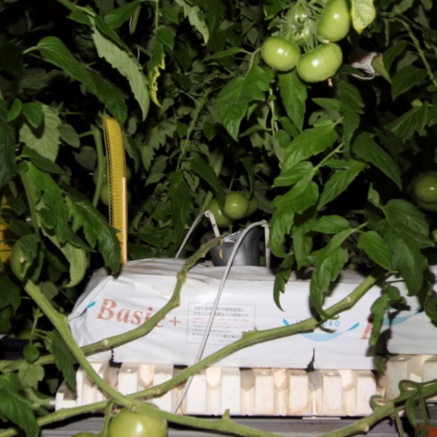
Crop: tomato